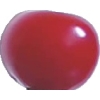
Label: cherry_sour